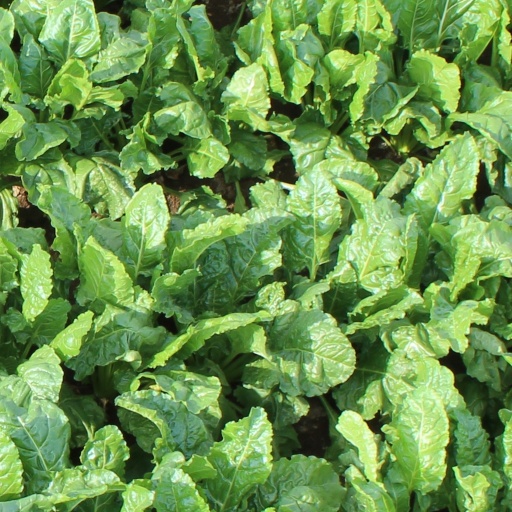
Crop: sugar beet